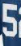
Number: 5